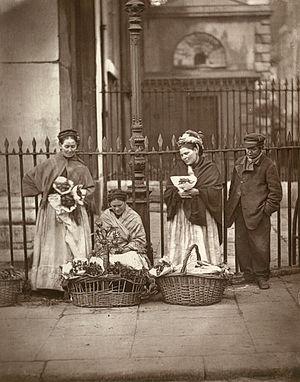
Covent Garden est un quartier de Londres en Angleterre à la limite est de West End, entre St. Martin's Lane et Drury Lane. Il est associé à l'ancien marché de fruits et légumes de la place centrale, qui est maintenant un site commercial et touristique fort populaire, ainsi qu'au Royal Opera House, qui est également connu sous le nom de « Covent Garden ». Le quartier est divisé par l'artère principale de Long Acre, au nord de laquelle se trouvent les boutiques indépendantes centralisées sur Neal's Yard et Seven Dials, tandis que le sud abrite sur la place centrale les artistes de rue et la plupart des superbes bâtiments, théâtres et lieux de divertissement, y compris le théâtre de Drury Lane et le musée du transport de Londres.